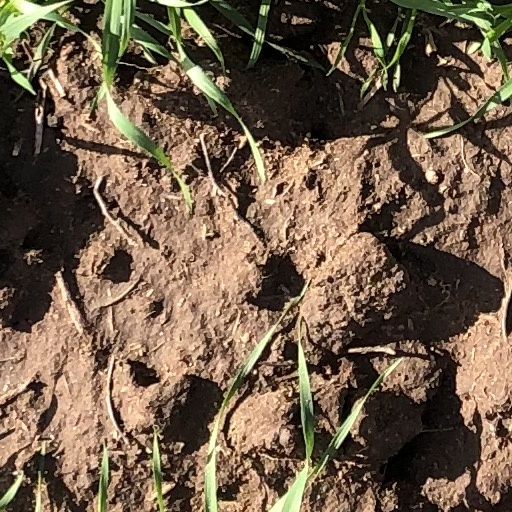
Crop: wheat